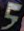
Number: 5